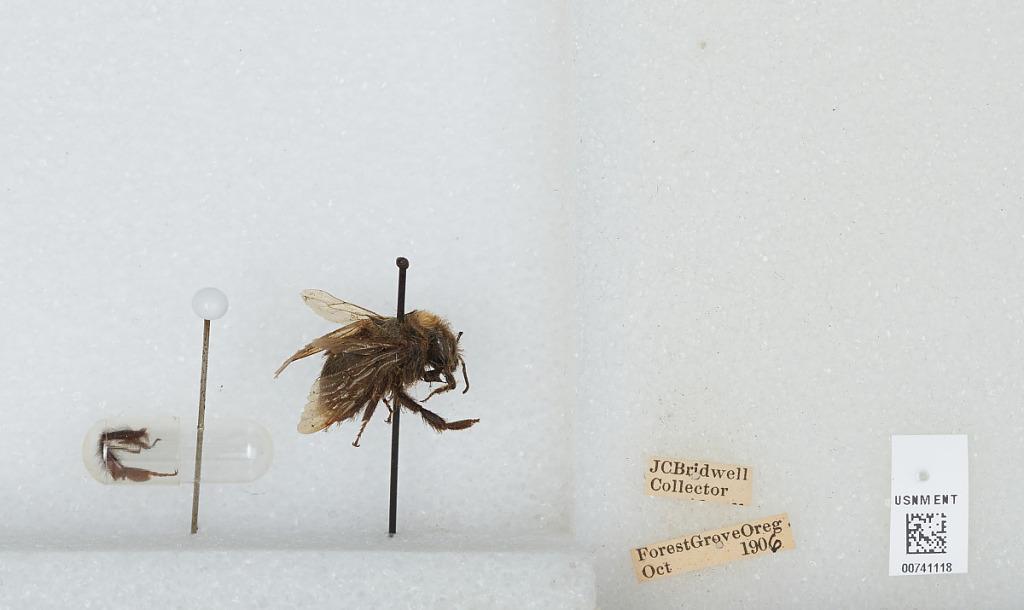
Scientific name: Bombus (Bombus) occidentalis Greene
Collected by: J. Bridwell
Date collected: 1906-10-
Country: United States
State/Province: Oregon
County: Washington
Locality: Forest Grove
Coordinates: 45.5197, -123.111